Nani (actor)

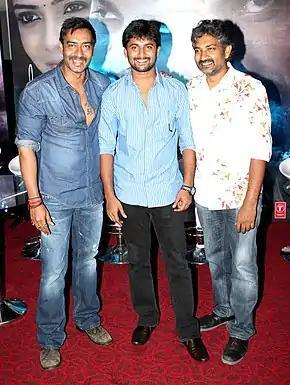
Ajay Devgan, Nani and Rajamouli during the special screening of "Makkhi" in 2012

Nani's first release of 2012, was S. S. Rajamouli's live action project "Eega". Shot simultaneously in Tamil as "Naan Ee", it featured him opposite Samantha Ruth Prabhu and opened to mostly positive response. Rajeev Masand opined that "Nani sizzles as the lover boy in the few scenes he is seen.", while other critics also added that he leaves a mark in the limited screen time. The film was one of the highest-grossing Telugu films of the year and was dubbed into Hindi as "Makkhi" and into Malayalam as "Eecha". His other release that year was Gautham Vasudev Menon's "Yeto Vellipoyindhi Manasu", where he played a college student reuniting with Samantha Ruth Prabhu. He also made a special appearance in its Tamil version, "Neethane En Ponvasantham", where Jiiva replaced him. His portrayal of Varun Krishna was highly appreciated by critics. Sangeetha Dundoo from "The Hindu" noted, "Nani rises to the occasion with a mature performance. He speaks volumes through his eyes and conveys Varun's thoughts through the smallest of mannerisms. The climax completely belongs to him." "CNN-IBN" found him to be "quintessentially natural". Though the film received mixed reviews from film critics, it had a positive response at the box office, and won Nani his first and only Nandi Award for Best Actor till date.